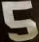
Number: 5